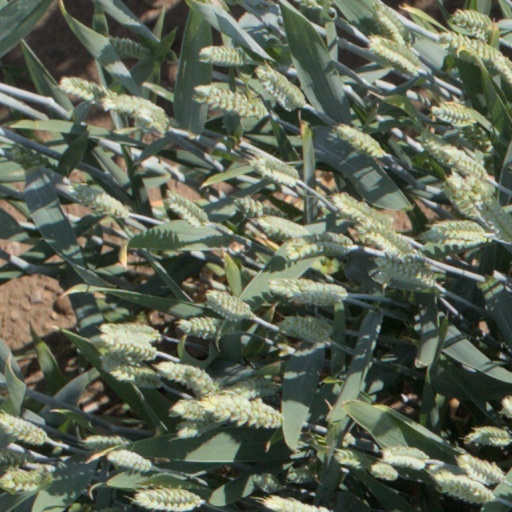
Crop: wheat